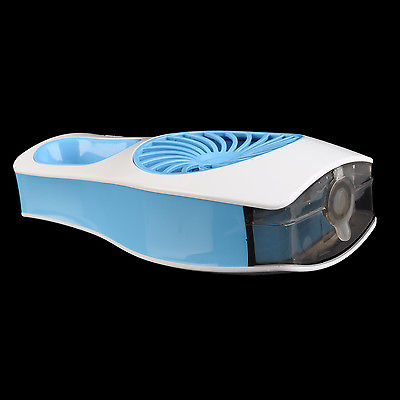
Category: fan